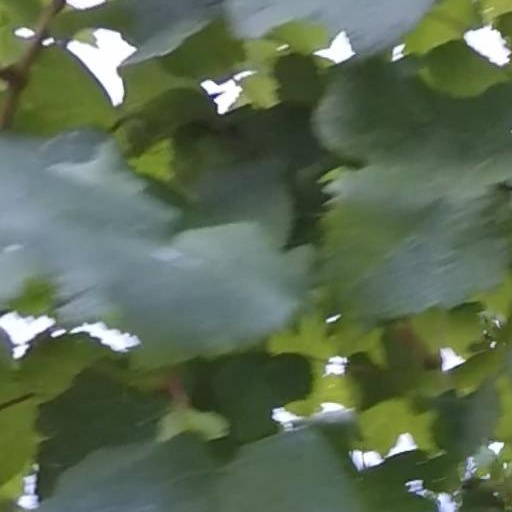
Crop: grape